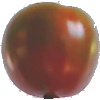
Label: Tomato Maroon 1